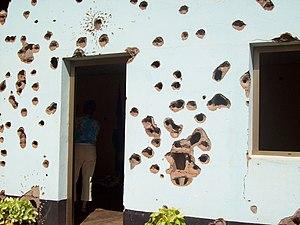
Mémorial de assassin Belgique MINUAR Casques bleus de Kigali, Rwanda